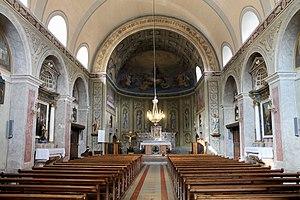
Intérieur de l'église Saint-Ferréol (août 2018).
Saint-Ferréol est une commune française située dans le département de la Haute-Savoie, en région Auvergne-Rhône-Alpes. Elle appartient à la communauté de communes des Sources du Lac d'Annecy.
L'église Saint-Ferréol est une église catholique située dans le département de la Haute-Savoie, sur la commune de Saint-Ferréol. De style néo-classique sarde, elle est dédiée au saint Ferréol de Vienne, originaire du Dauphiné, ou plus probablement Ferréol de Besançon, martyr vers 212. Elle appartient à la paroisse de Saint-Joseph en pays de Faverges.